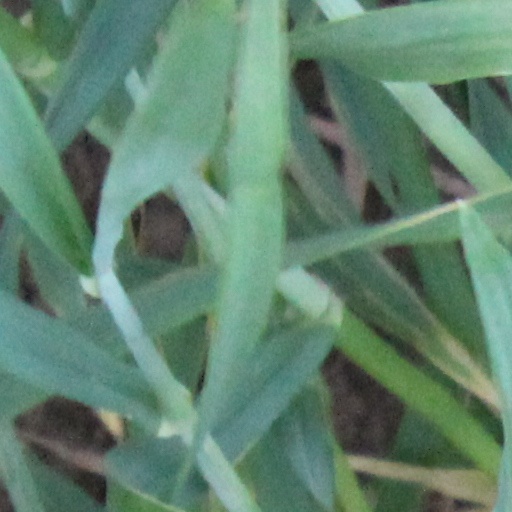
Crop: wheat